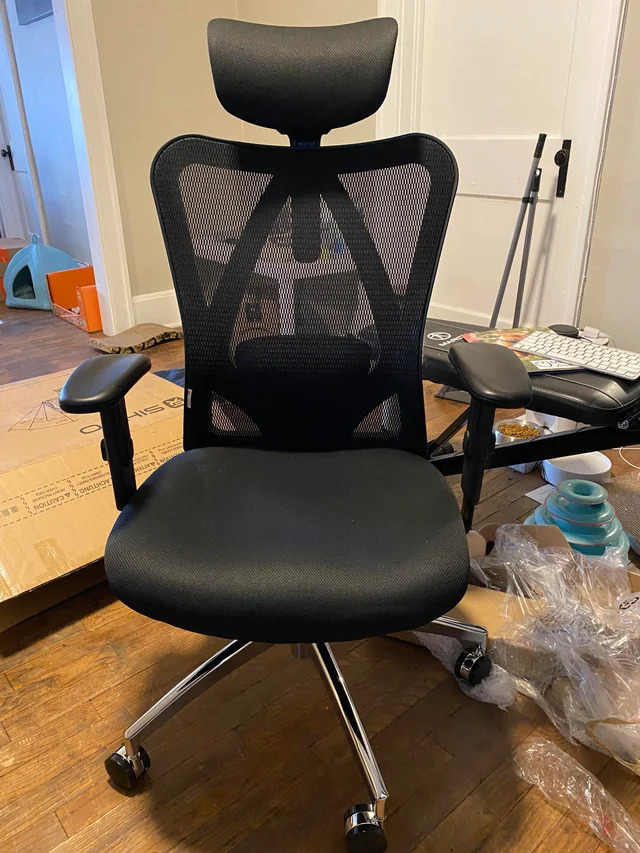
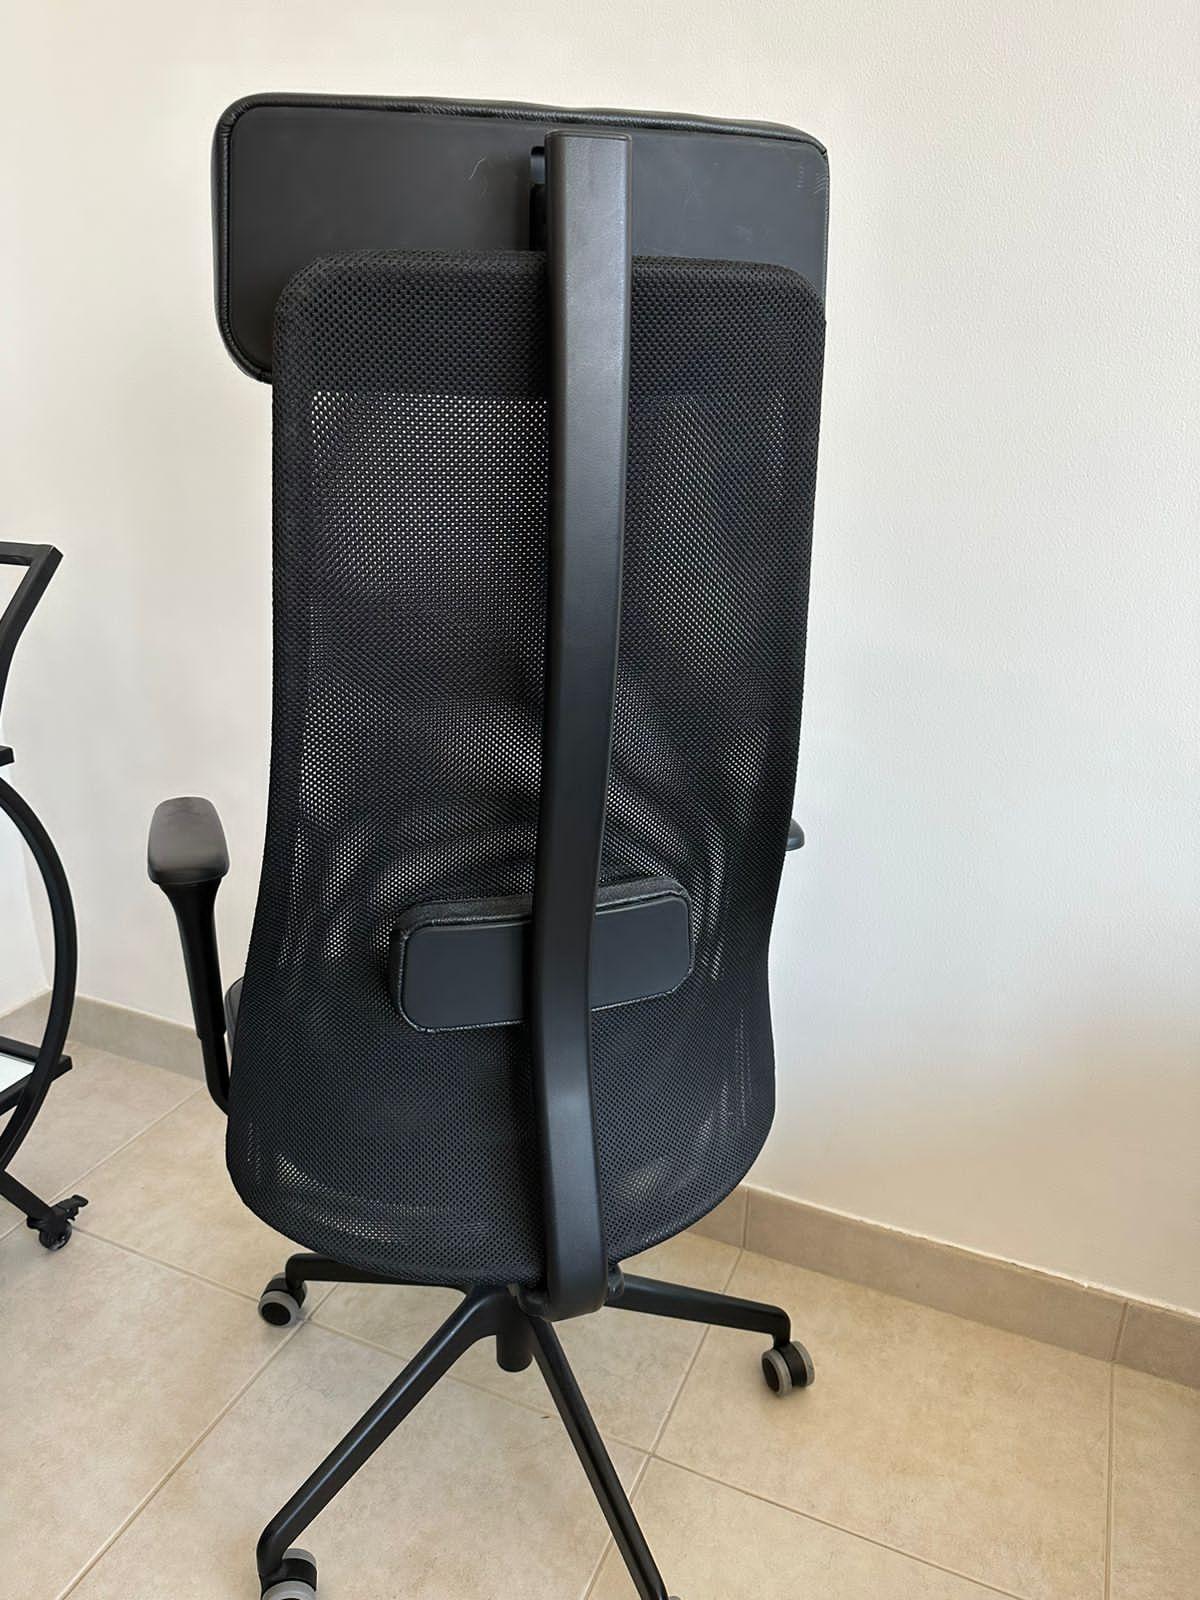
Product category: items_chair
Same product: no